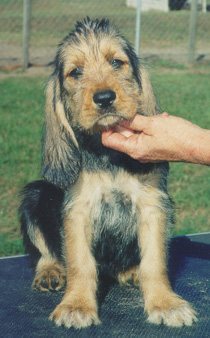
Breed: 217-n000014-otterhound